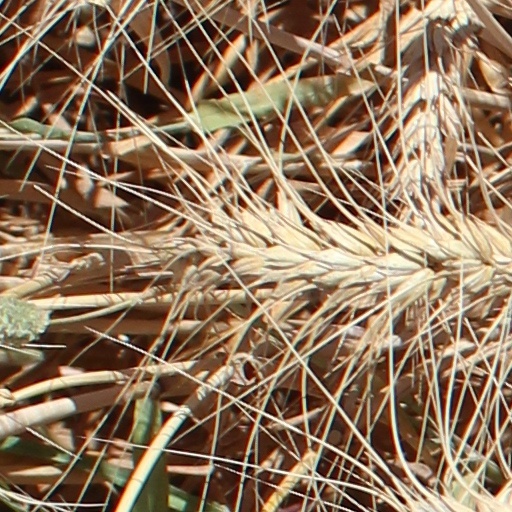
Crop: wheat